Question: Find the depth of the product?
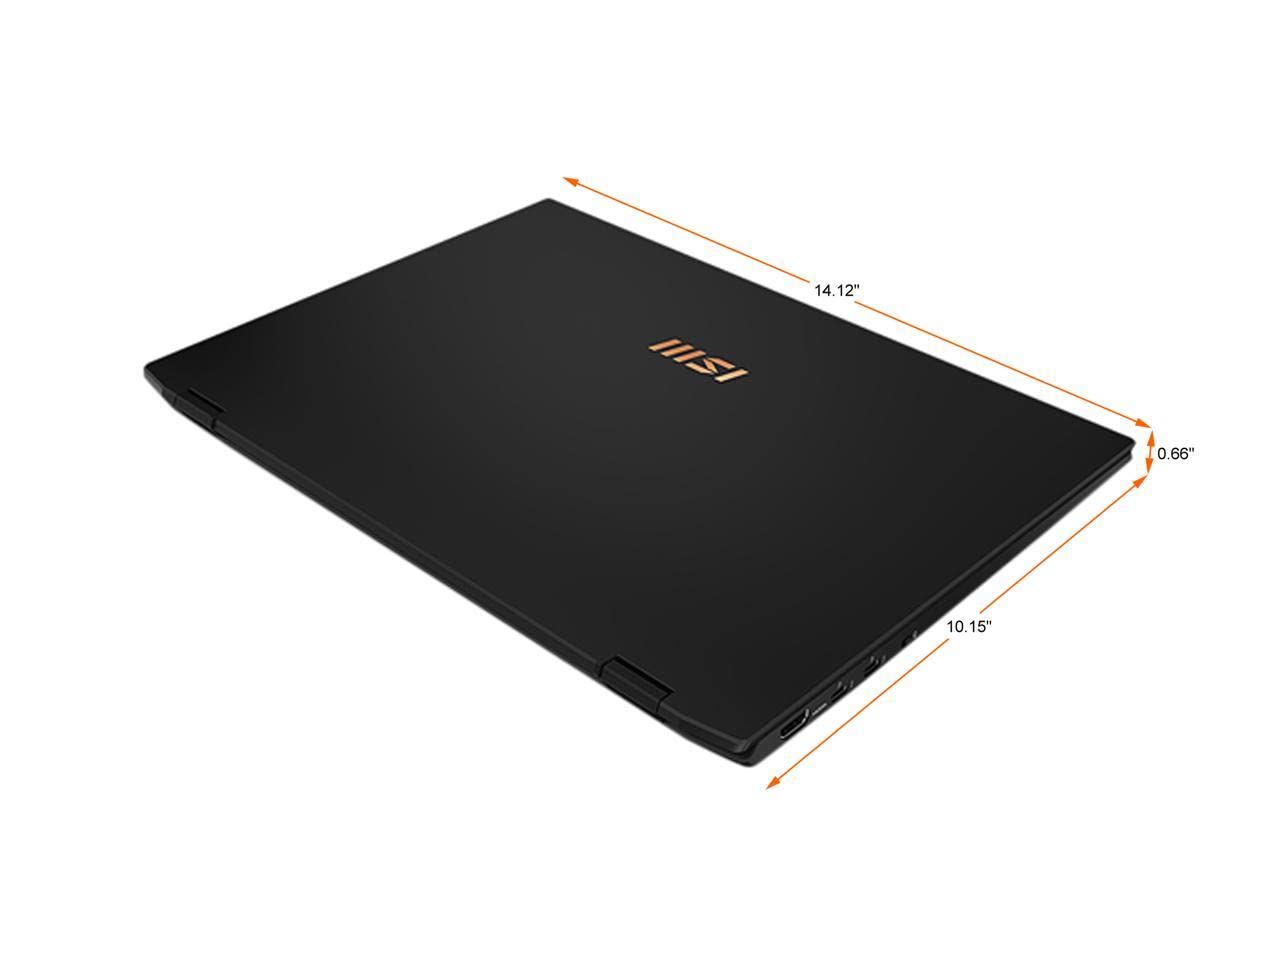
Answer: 10.15 inch